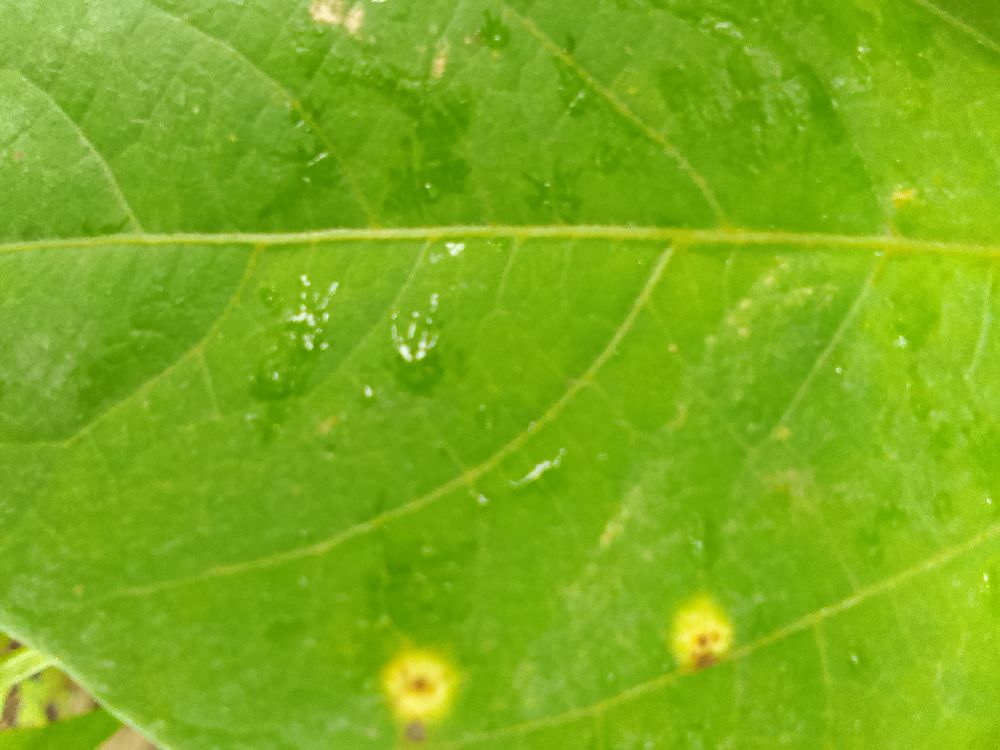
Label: rust